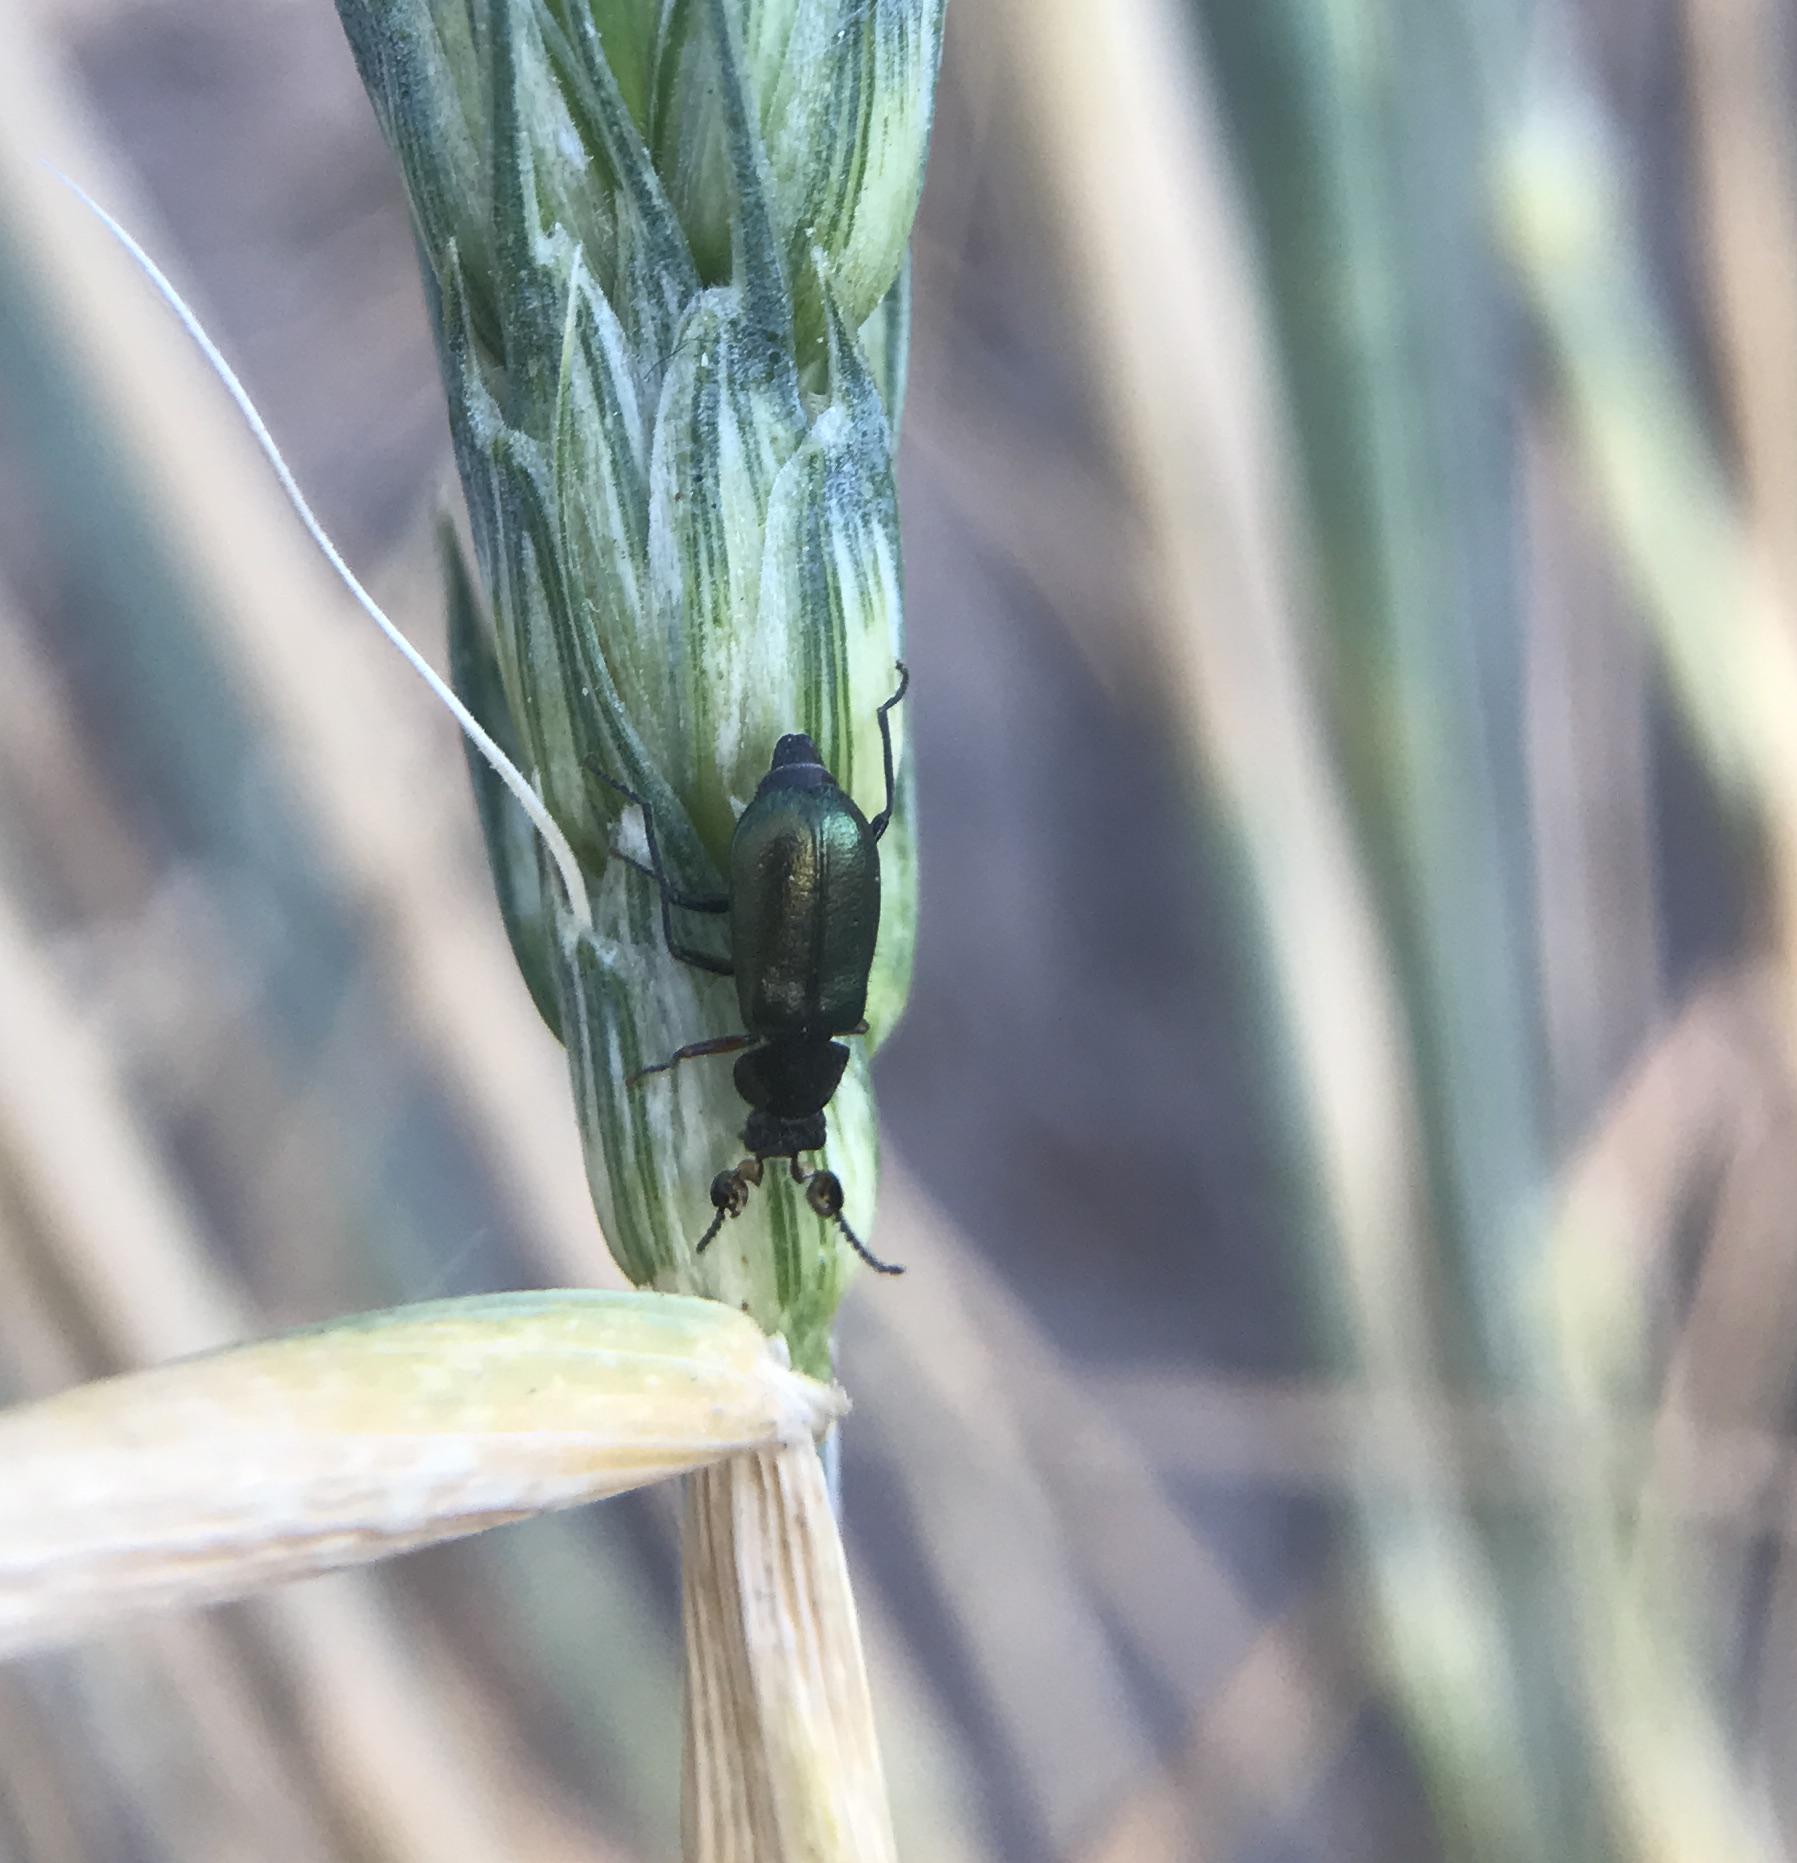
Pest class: predators